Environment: real
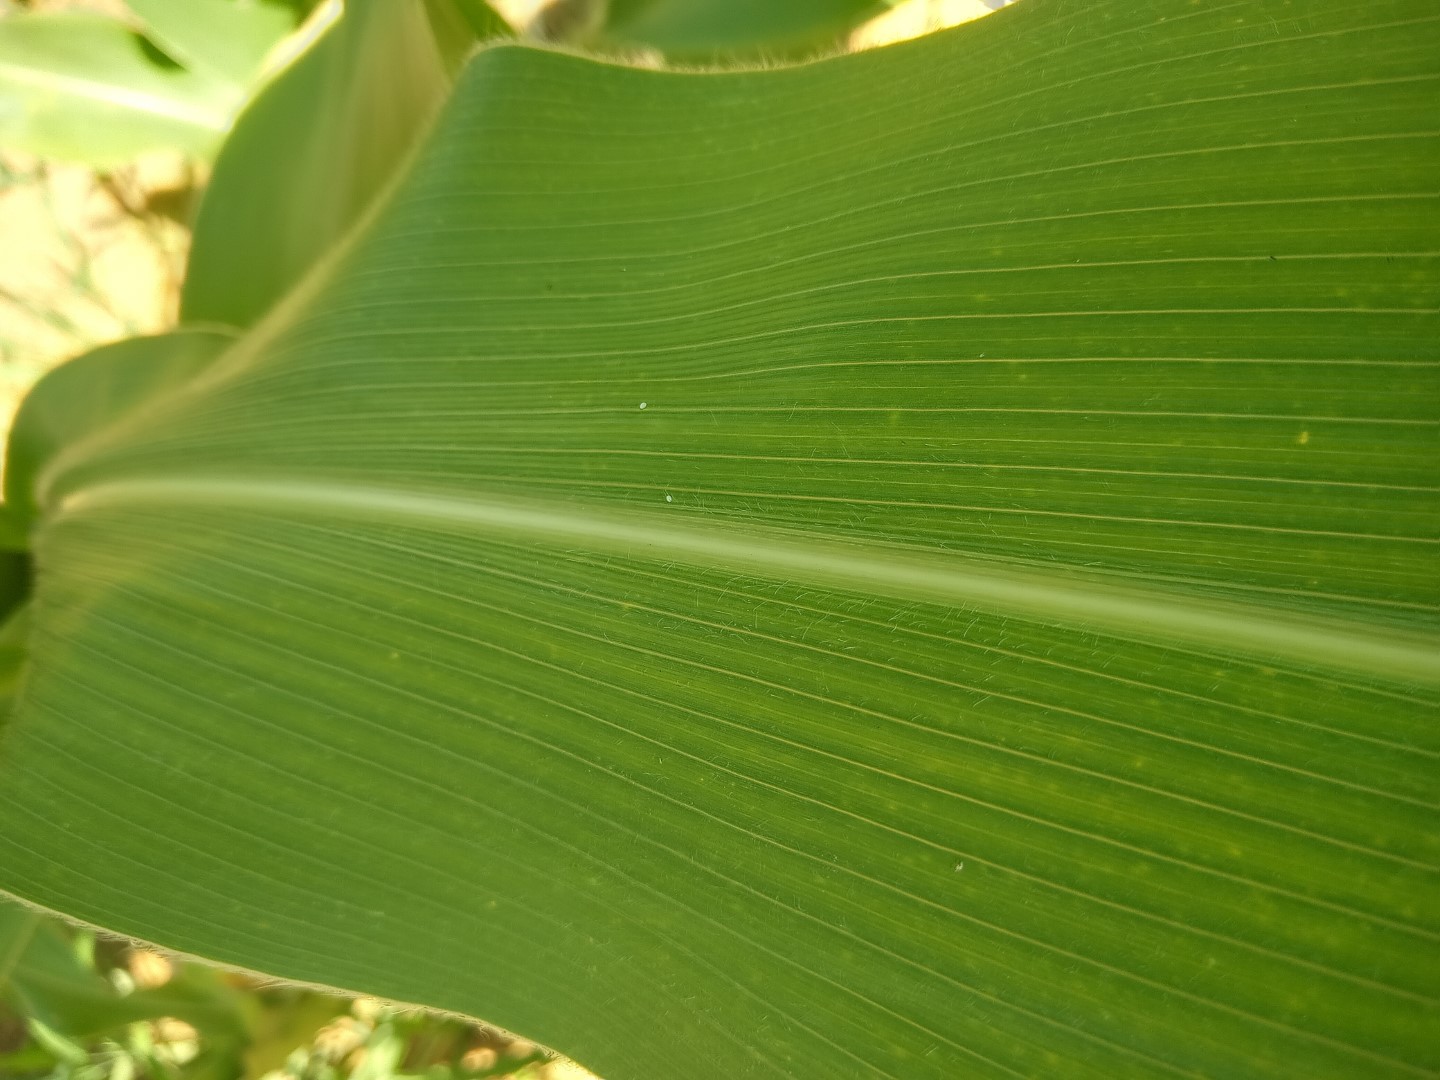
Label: healthy